Wildflower (2022 film)

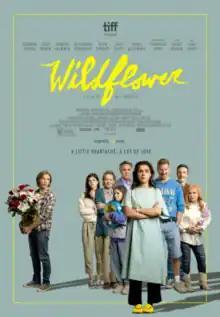
Theatrical release poster

Wildflower is a 2022 American coming of age comedy-drama film directed by Matt Smukler and written by Jana Savage, from a story by Smukler and Savage. It stars Kiernan Shipka, Dash Mihok, Charlie Plummer, Jean Smart, Alexandra Daddario, Reid Scott, Erika Alexander, Samantha Hyde, Brad Garrett, and Jacki Weaver.